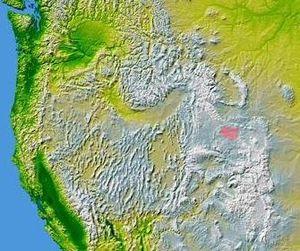
Great Divide Basin est un bassin versant endoréique situé dans le Wyoming aux États-Unis.